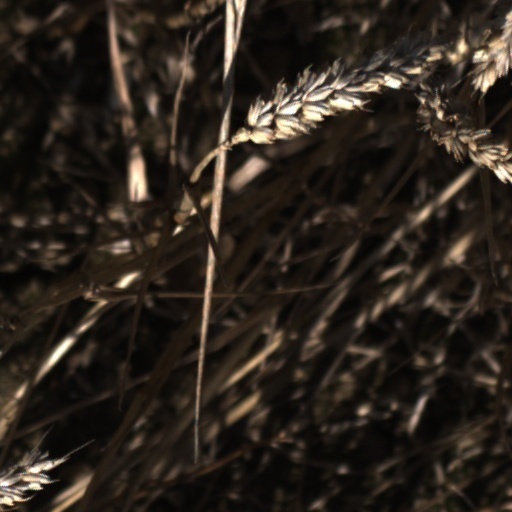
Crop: wheat